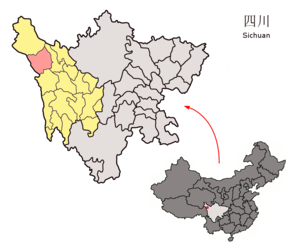
Le xian de Dêgê ou Dergé est un district administratif de la province du Sichuan en Chine. Il est placé sous la juridiction de la préfecture autonome tibétaine de Garzê. Il est situé dans la région orientale du Tibet connue sous le nom de Kham.